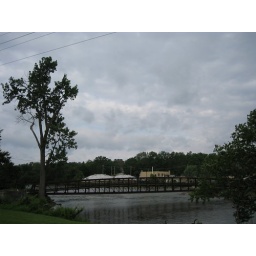
Bike bridge over the Fox river Batavia Illinois